Vyborg Castle

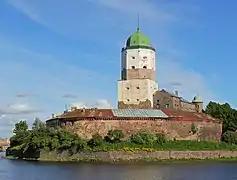
View of the castle

Vyborg Castle was one of the three major castles of Finland, the three being the castles of Turku ( in Swedish) and Hämeenlinna, and Vyborg.